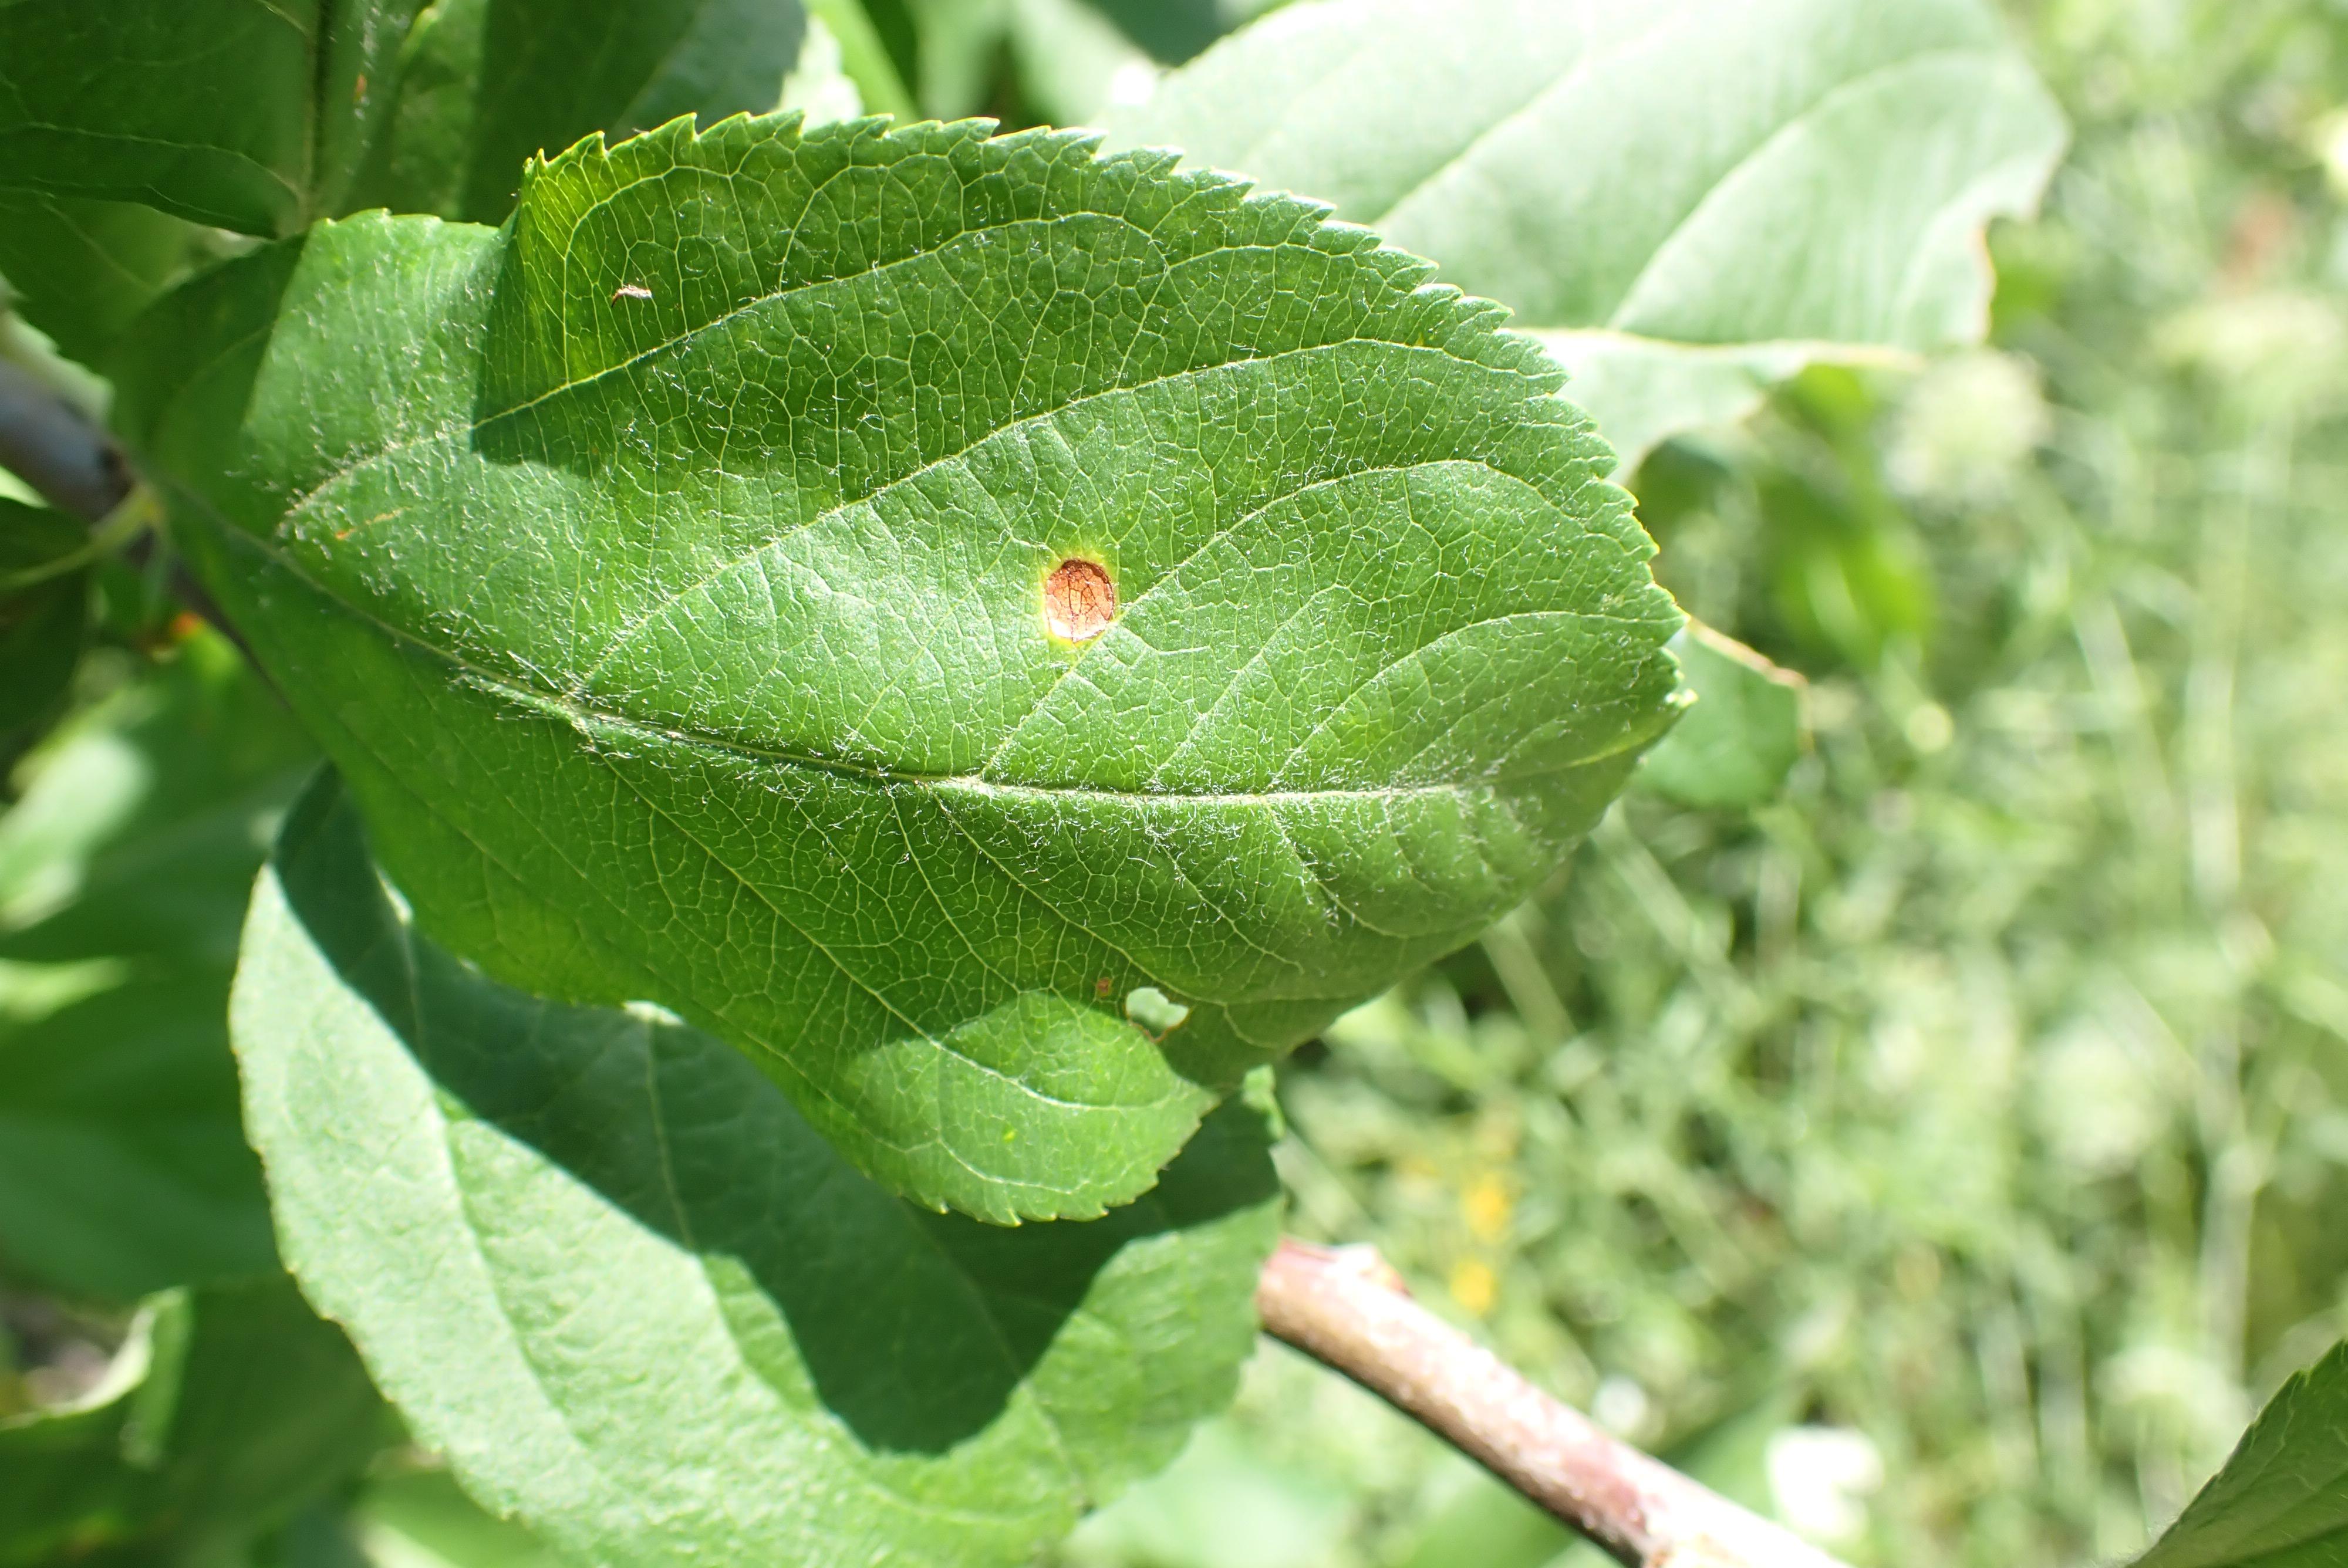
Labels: frog_eye_leaf_spot